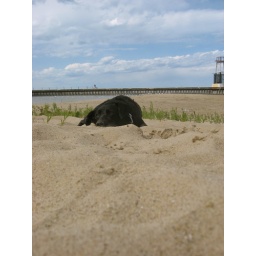
Cutie sleeping in the sand